Lemur

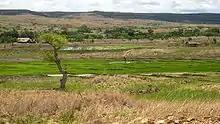
Rice paddies have gradually replaced lemur habitat, particularly in the central part of the island.

Lemurs have drawn much attention to Madagascar and its endangered species. In this capacity, they act as flagship species, the most notable of which is the ring-tailed lemur, which is considered an icon of the country. The presence of lemurs in national parks helps drive ecotourism, which especially helps local communities living in the vicinity of the national parks, since it offers employment opportunities and the community receives half of the park entrance fees. In the case of Ranomafana National Park, job opportunities and other revenue from long-term research can rival that of ecotourism.